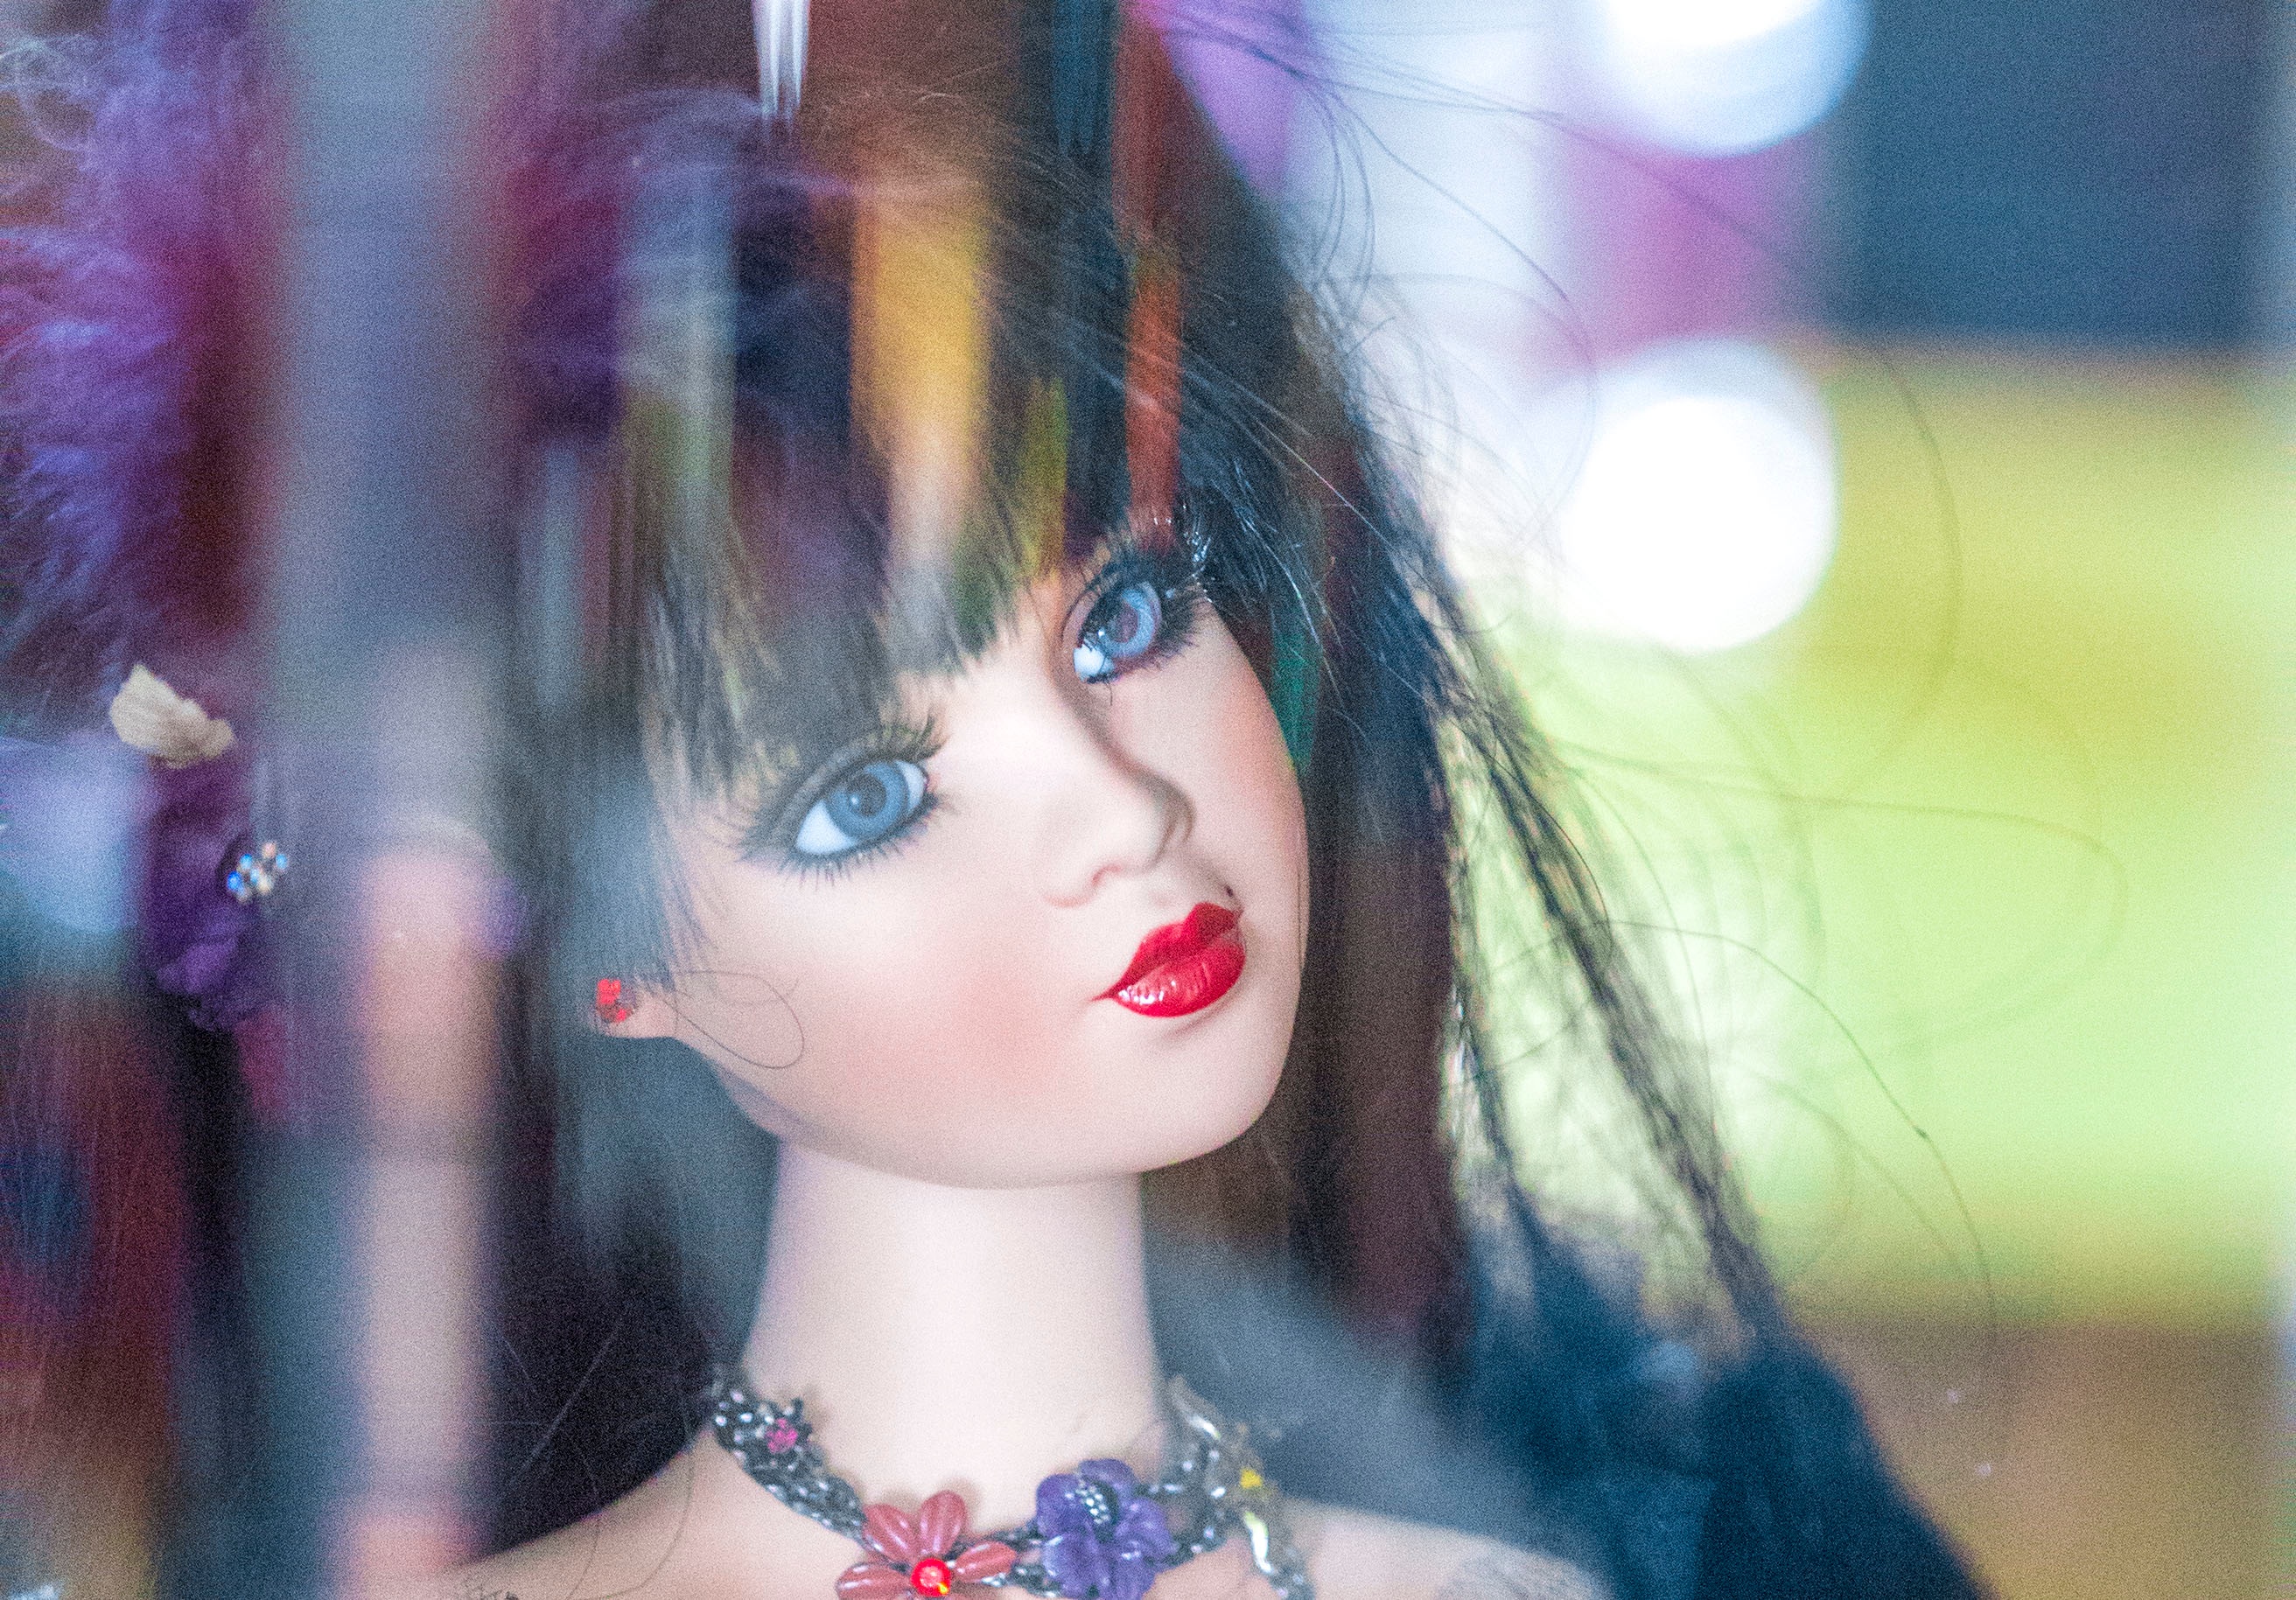
girl, hair, photography, model, color, fashion, blue, lady, pink, toy, hairstyle, close up, doll, dress, eye, head, photograph, skin, beauty, organ, photo shoot